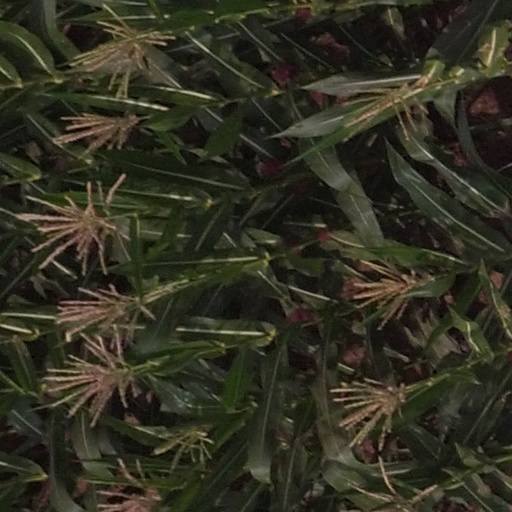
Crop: maize; corn